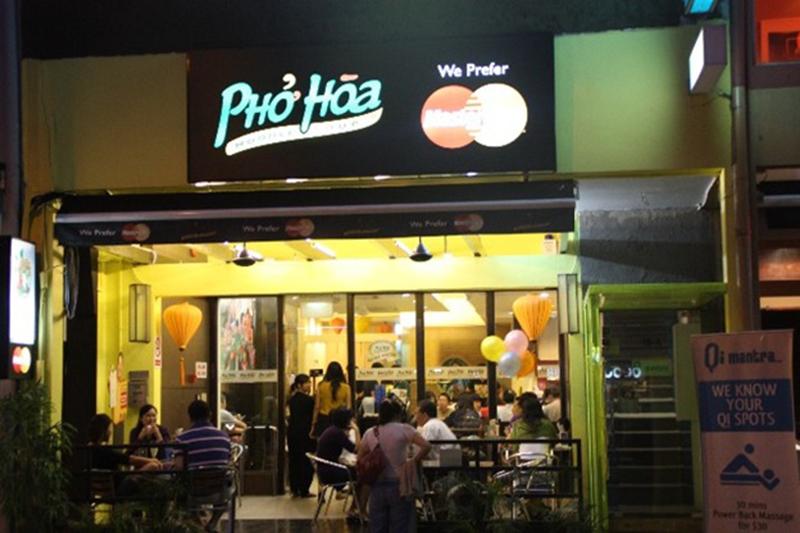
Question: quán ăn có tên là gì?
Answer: quán ăn có tên là phở hoà